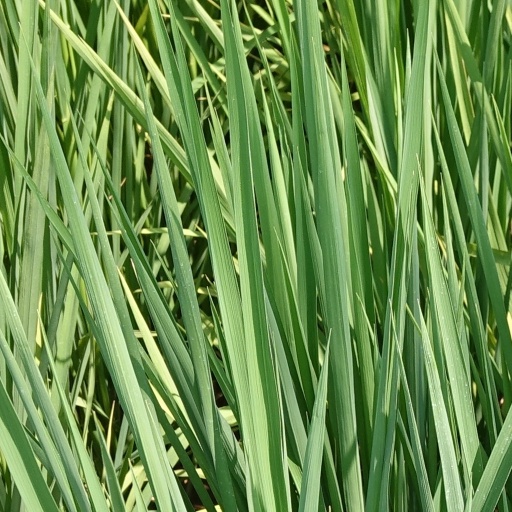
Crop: rice